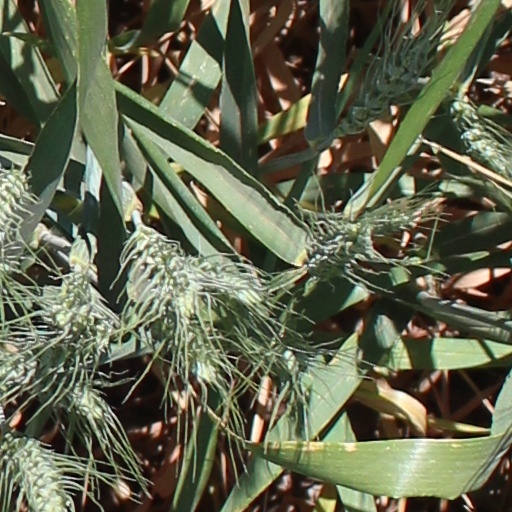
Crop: wheat